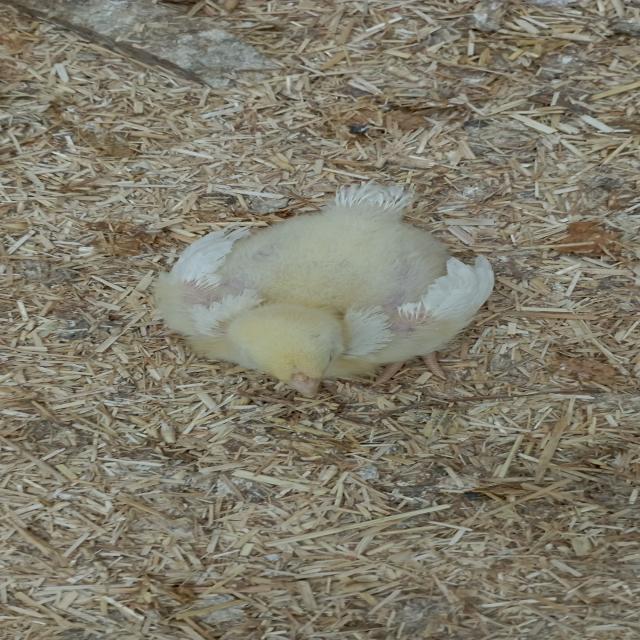
Weight: 363 g